National Congress of American Indians

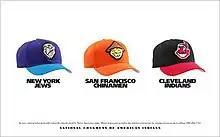
The advertising firm of DeVito/Verdi created a poster for the NCAI to highlight stereotypical Native American mascots.

The NCAI has been advocating for improved living conditions on reservations, arguing that 560 tribes are federally recognized but fewer than 20 tribes gain profits from casinos to turn the tribe's economy around. Other issues and topics include: